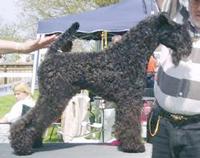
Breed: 229-n000087-Kerry_blue_terrier